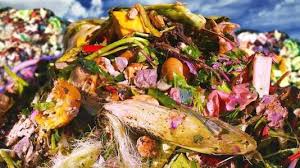
Waste category: biological